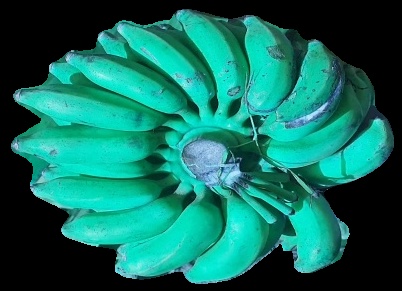
Variety: elakki-bale
Grade: grade3